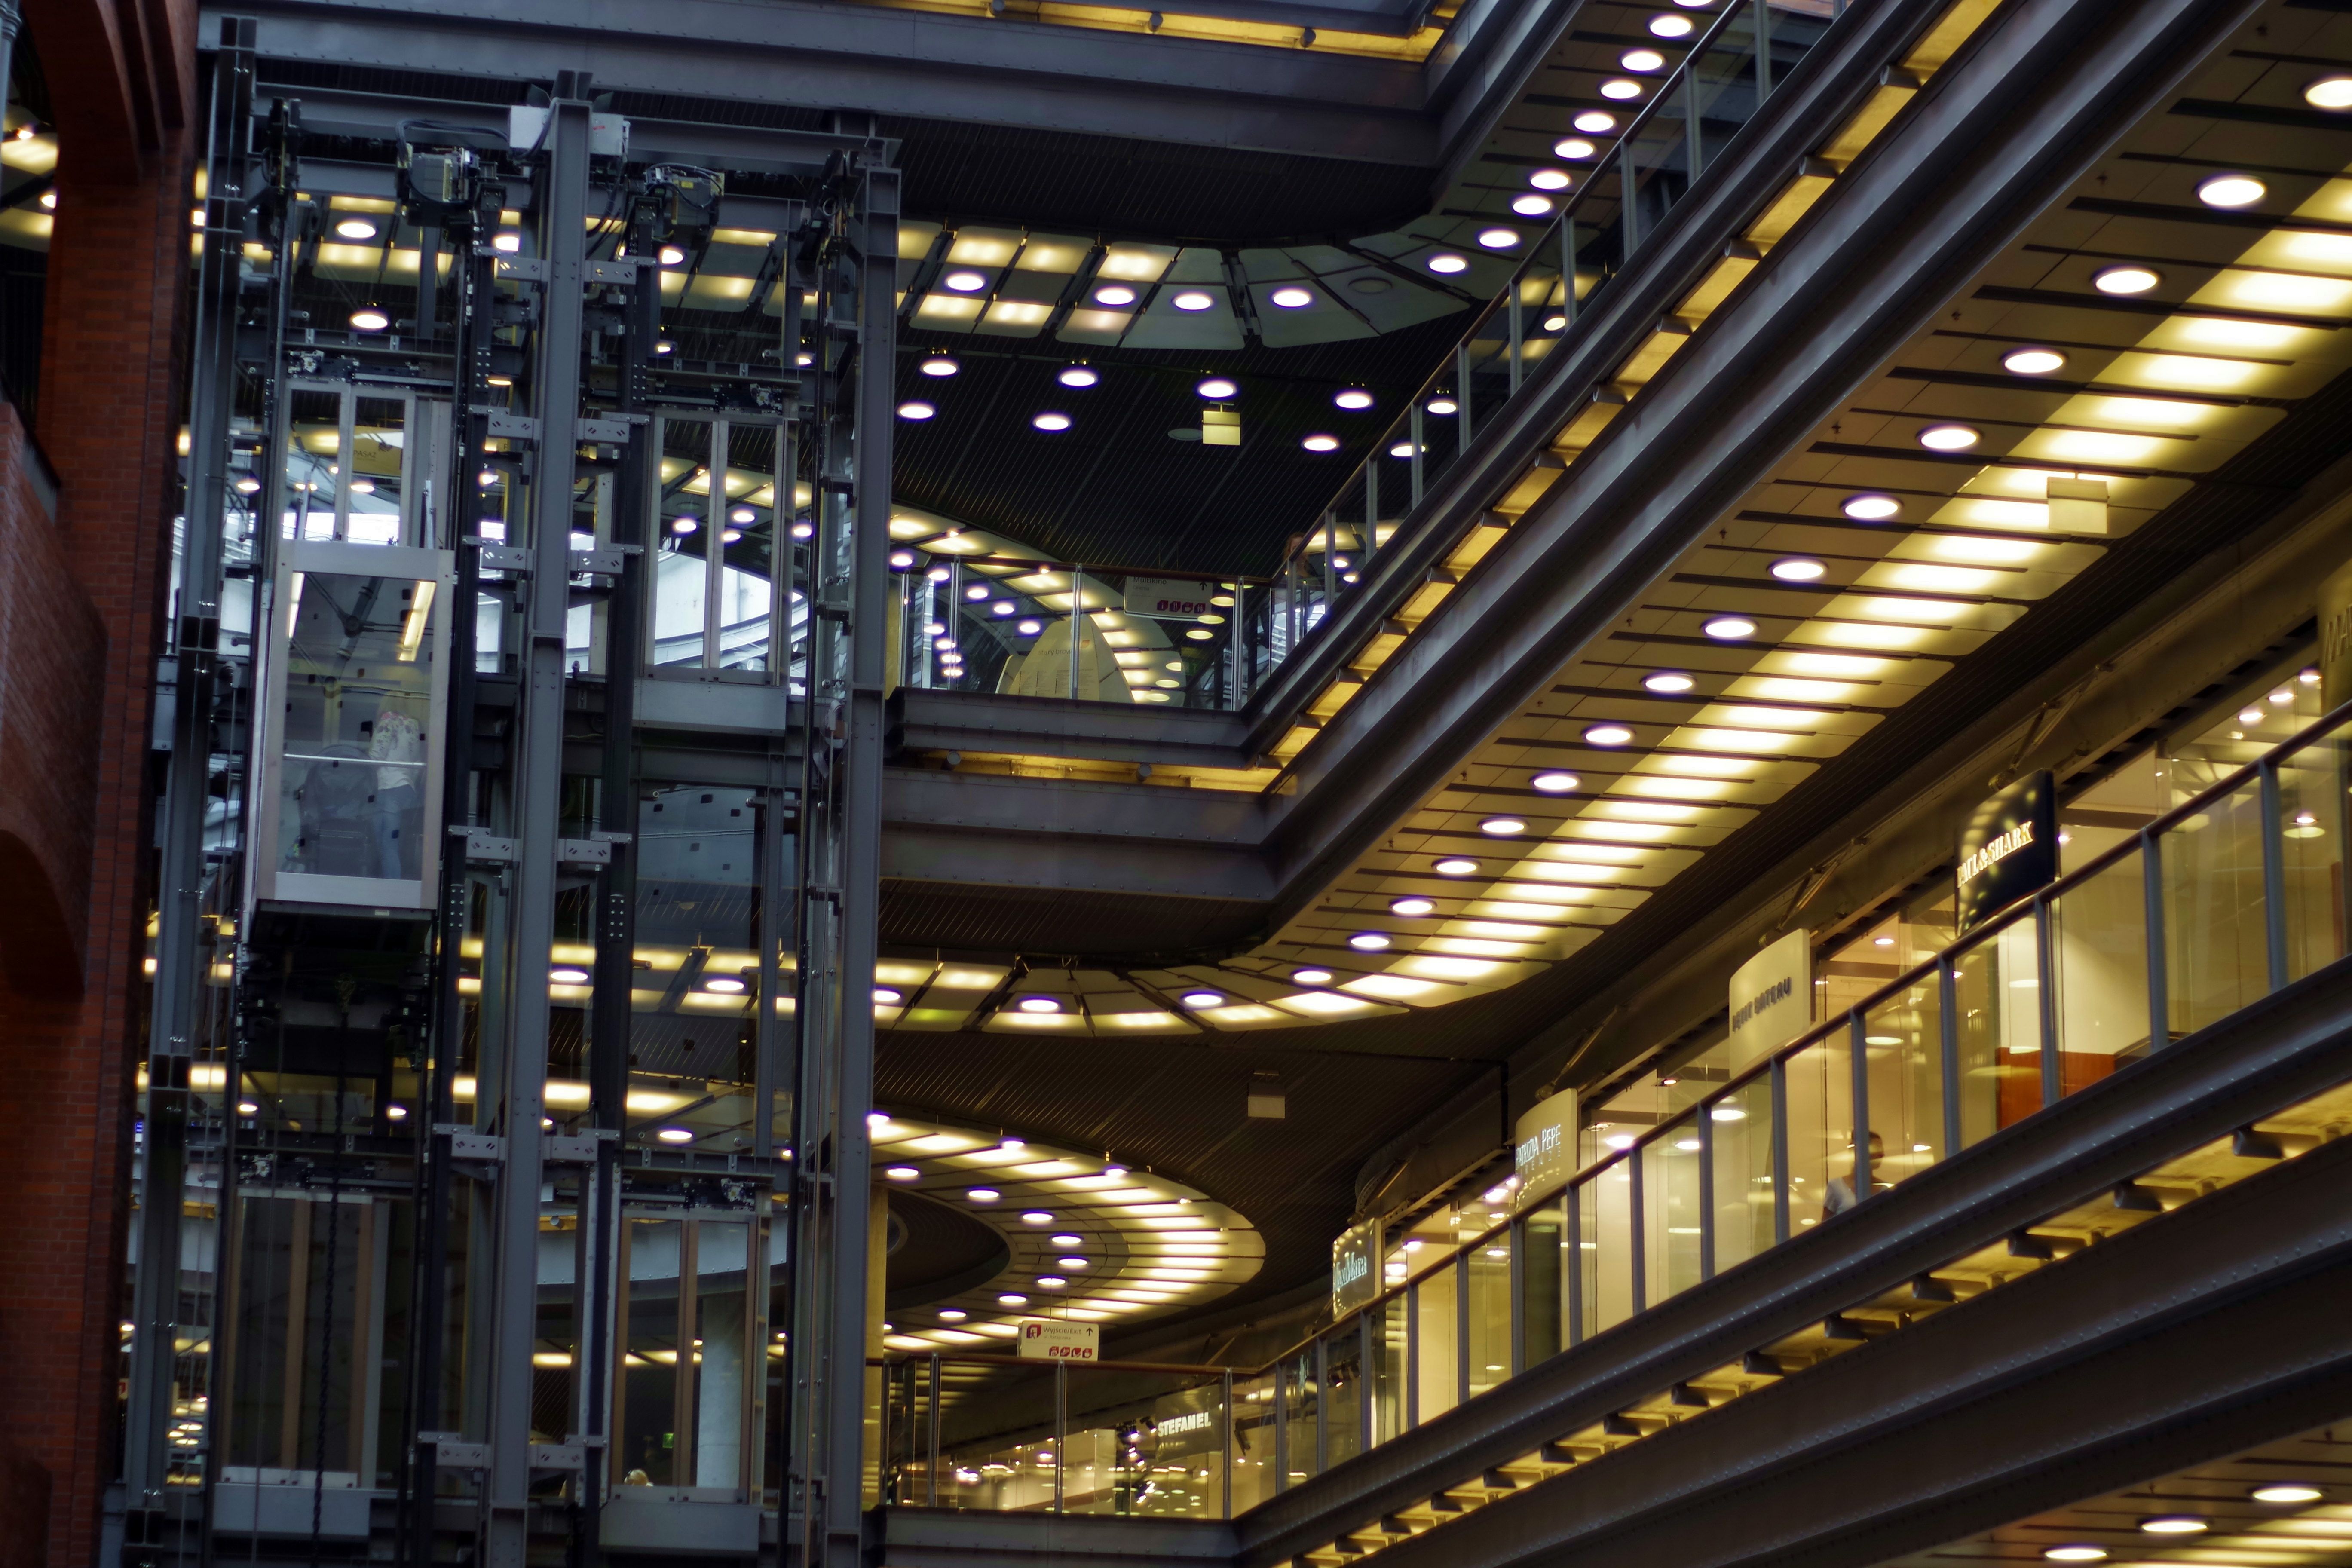
light, architecture, night, glass, building, skyscraper, transport, metal, industrial, business, modern, public transport, shops, buildings, elevator, headquarters, metropolis, modernism, shopping mall, the shopping center, metropolitan area